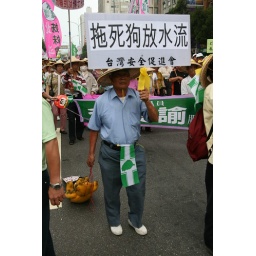
Chuck this dog in the river